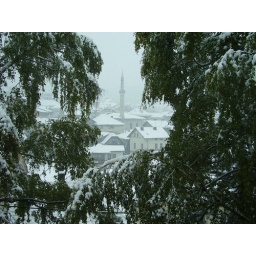
I took this picture out of the bathroom window in the Islamic University, Sarjevo.